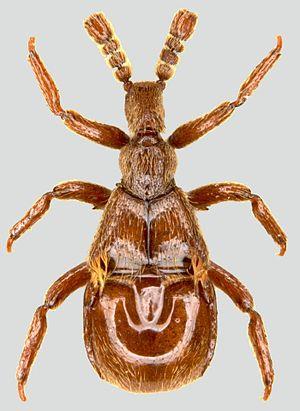
Les Clavigerini forment une tribu de coléoptères de la famille des Staphylinidae.
Claviger est un genre de coléoptères de la famille des Staphylinidae.